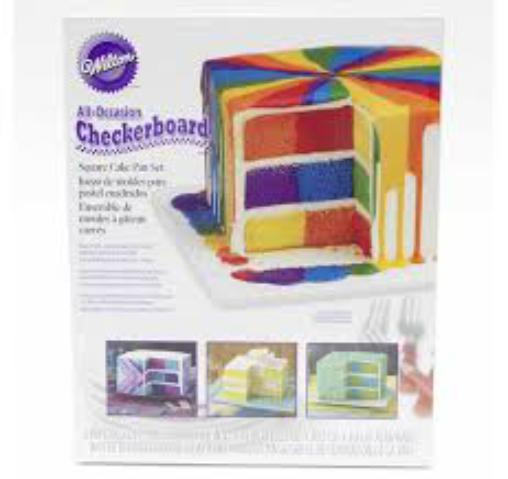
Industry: Food